Sleepaway Camp III: Teenage Wasteland

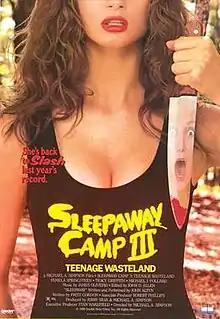
Theatrical release poster

Sleepaway Camp III: Teenage Wasteland (released as Nightmare Vacation III in the United Kingdom) is a 1989 American slasher film and the third installment in the "Sleepaway Camp" film series. Written by Fritz Gordon and directed by Michael A. Simpson, it stars Pamela Springsteen as Angela Baker, Tracy Griffith, Mark Oliver, and Michael J. Pollard. Taking place one year after the events in the , it again follows the same transgender serial killer, Angela, who is targeting more teenagers at another summer camp.